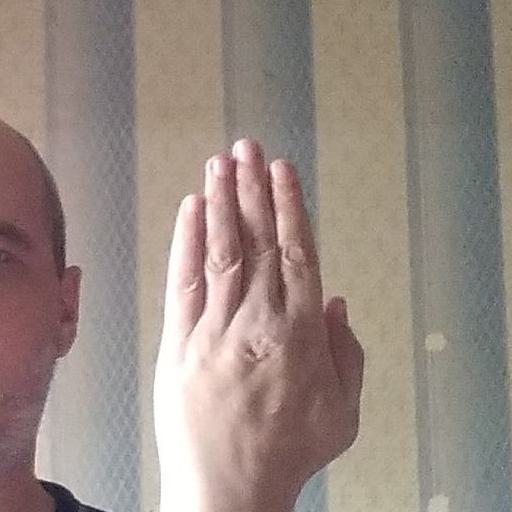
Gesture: stop_inverted